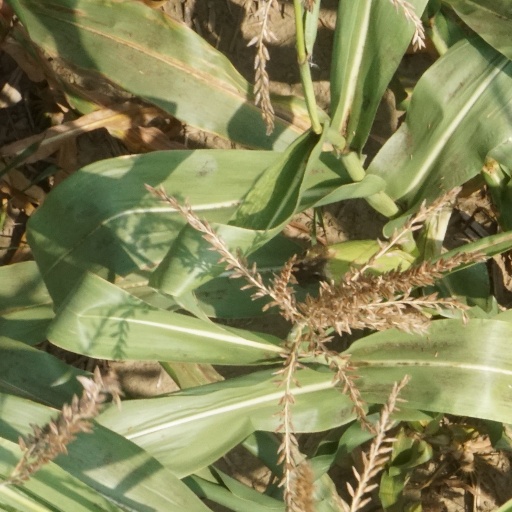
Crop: maize; corn